Werner von Fritsch

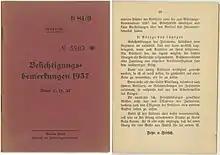
Secret manual written by Fritsch - "D 81/3+ Besichtigungsbemerkungen 1937"

During the interwar period, Fritsch served in the Weimar Republic's Armed Forces ("Reichswehr"). In 1924, Fritsch wrote a letter to where he expressed his hatred of democracy and his hope that General Hans von Seeckt would carry out a "putsch" to establish a military dictatorship. Fritsch declared he was totally opposed to seeing another "black, red and gold cur" as Chancellor (a reference to the colours of the Weimar Republic's flag) and wrote that he believed that Germany was being ruined by "the propaganda of the Jewish papers". Fritsch ended his letter with a list of all whom he hated: For in the last resort Ebert, pacifists, Jews, democrats, black, red, and gold, and the French, and these women, and the whores, and the like, all cunts with the only exception of mother, these females, I tell you, are all the same thing, namely the people who want to destroy Germany. There may be small differences, but in the end it all amounts to the same. We can trust only ourselves. Trustworthyness, Truth & love only there is among us, German Men. Prösterchen, prostata!